Catabolism

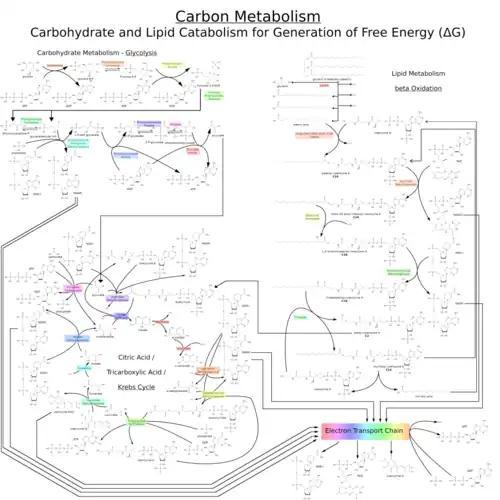
Carbon Catabolism pathway map for free energy including carbohydrate and lipid sources of energy

Catabolism is the set of metabolic pathways that breaks down molecules into smaller units that are either oxidized to release energy or used in other anabolic reactions. Catabolism breaks down large molecules (such as polysaccharides, lipids, nucleic acids, and proteins) into smaller units (such as monosaccharides, fatty acids, nucleotides, and amino acids, respectively). Catabolism is the breaking-down aspect of metabolism, whereas anabolism is the building-up aspect.